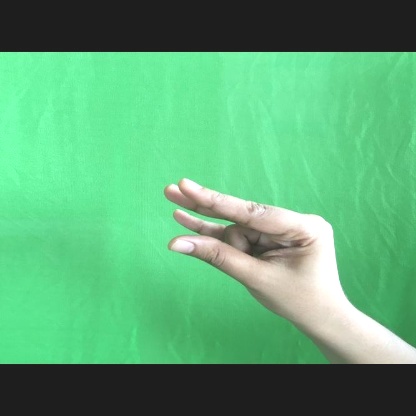
Mudra: Kangulam